Seymour Rosofsky

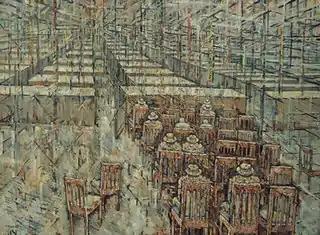
Seymour Rosofsky, "Unemployment Agency", Oil on canvas, 51" x 72", 1957, Collection of the Art Institute of Chicago.

Rosofsky was recognized for his deftness as a painter, his interest in drawing as a process and medium, and as a caricaturist. His work was exhibited in numerous Art Institute of Chicago "Chicago and Vicinity" shows, the Museum of Contemporary Art Chicago survey "Art in Chicago: 1945–1995," the Whitney Museum of American Art, and a retrospective at the Krannert Art Museum (1984). He was also featured in the Franz Schulze's book "Fantastic Images" (1972) and "Monster Roster: Existential Art in Postwar Chicago" (2016). His work can be found in the public collections of the Museum of Modern Art, Smithsonian American Art Museum, Art Institute of Chicago, Los Angeles County Museum of Art, and Museum of Contemporary Art Chicago, among others.